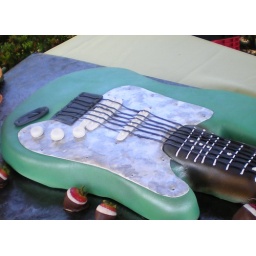
Guitar cake by steve, in fondant, to match grooms guitar